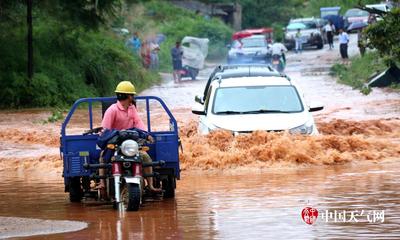
Weather: rain or strom